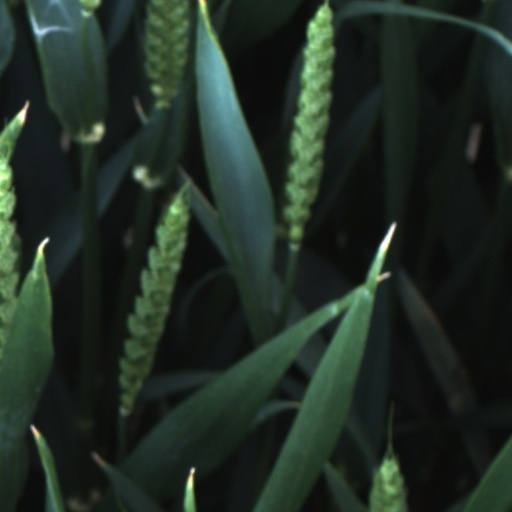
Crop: wheat